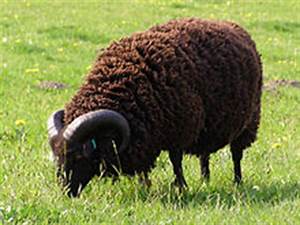
Label: sheep